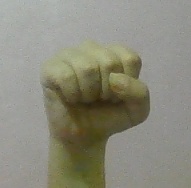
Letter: saad